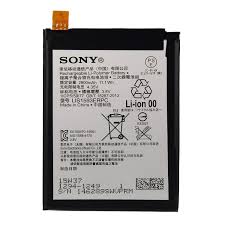
Waste category: battery